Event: Nepal Earthquake
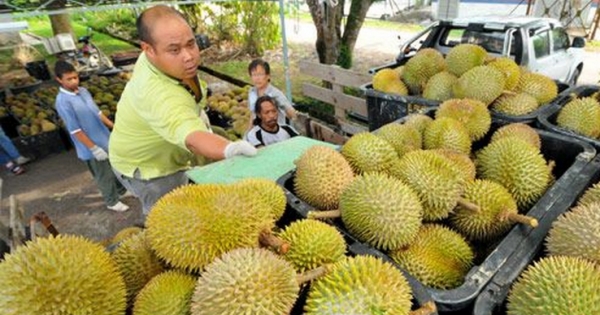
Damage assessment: no_damage